Jack of Diamonds (novel)

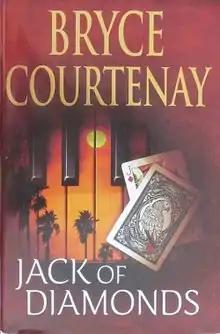
First edition (publ. Viking Australia)

Jack of Diamonds is a 2012 novel by Australian author Bryce Courtenay.